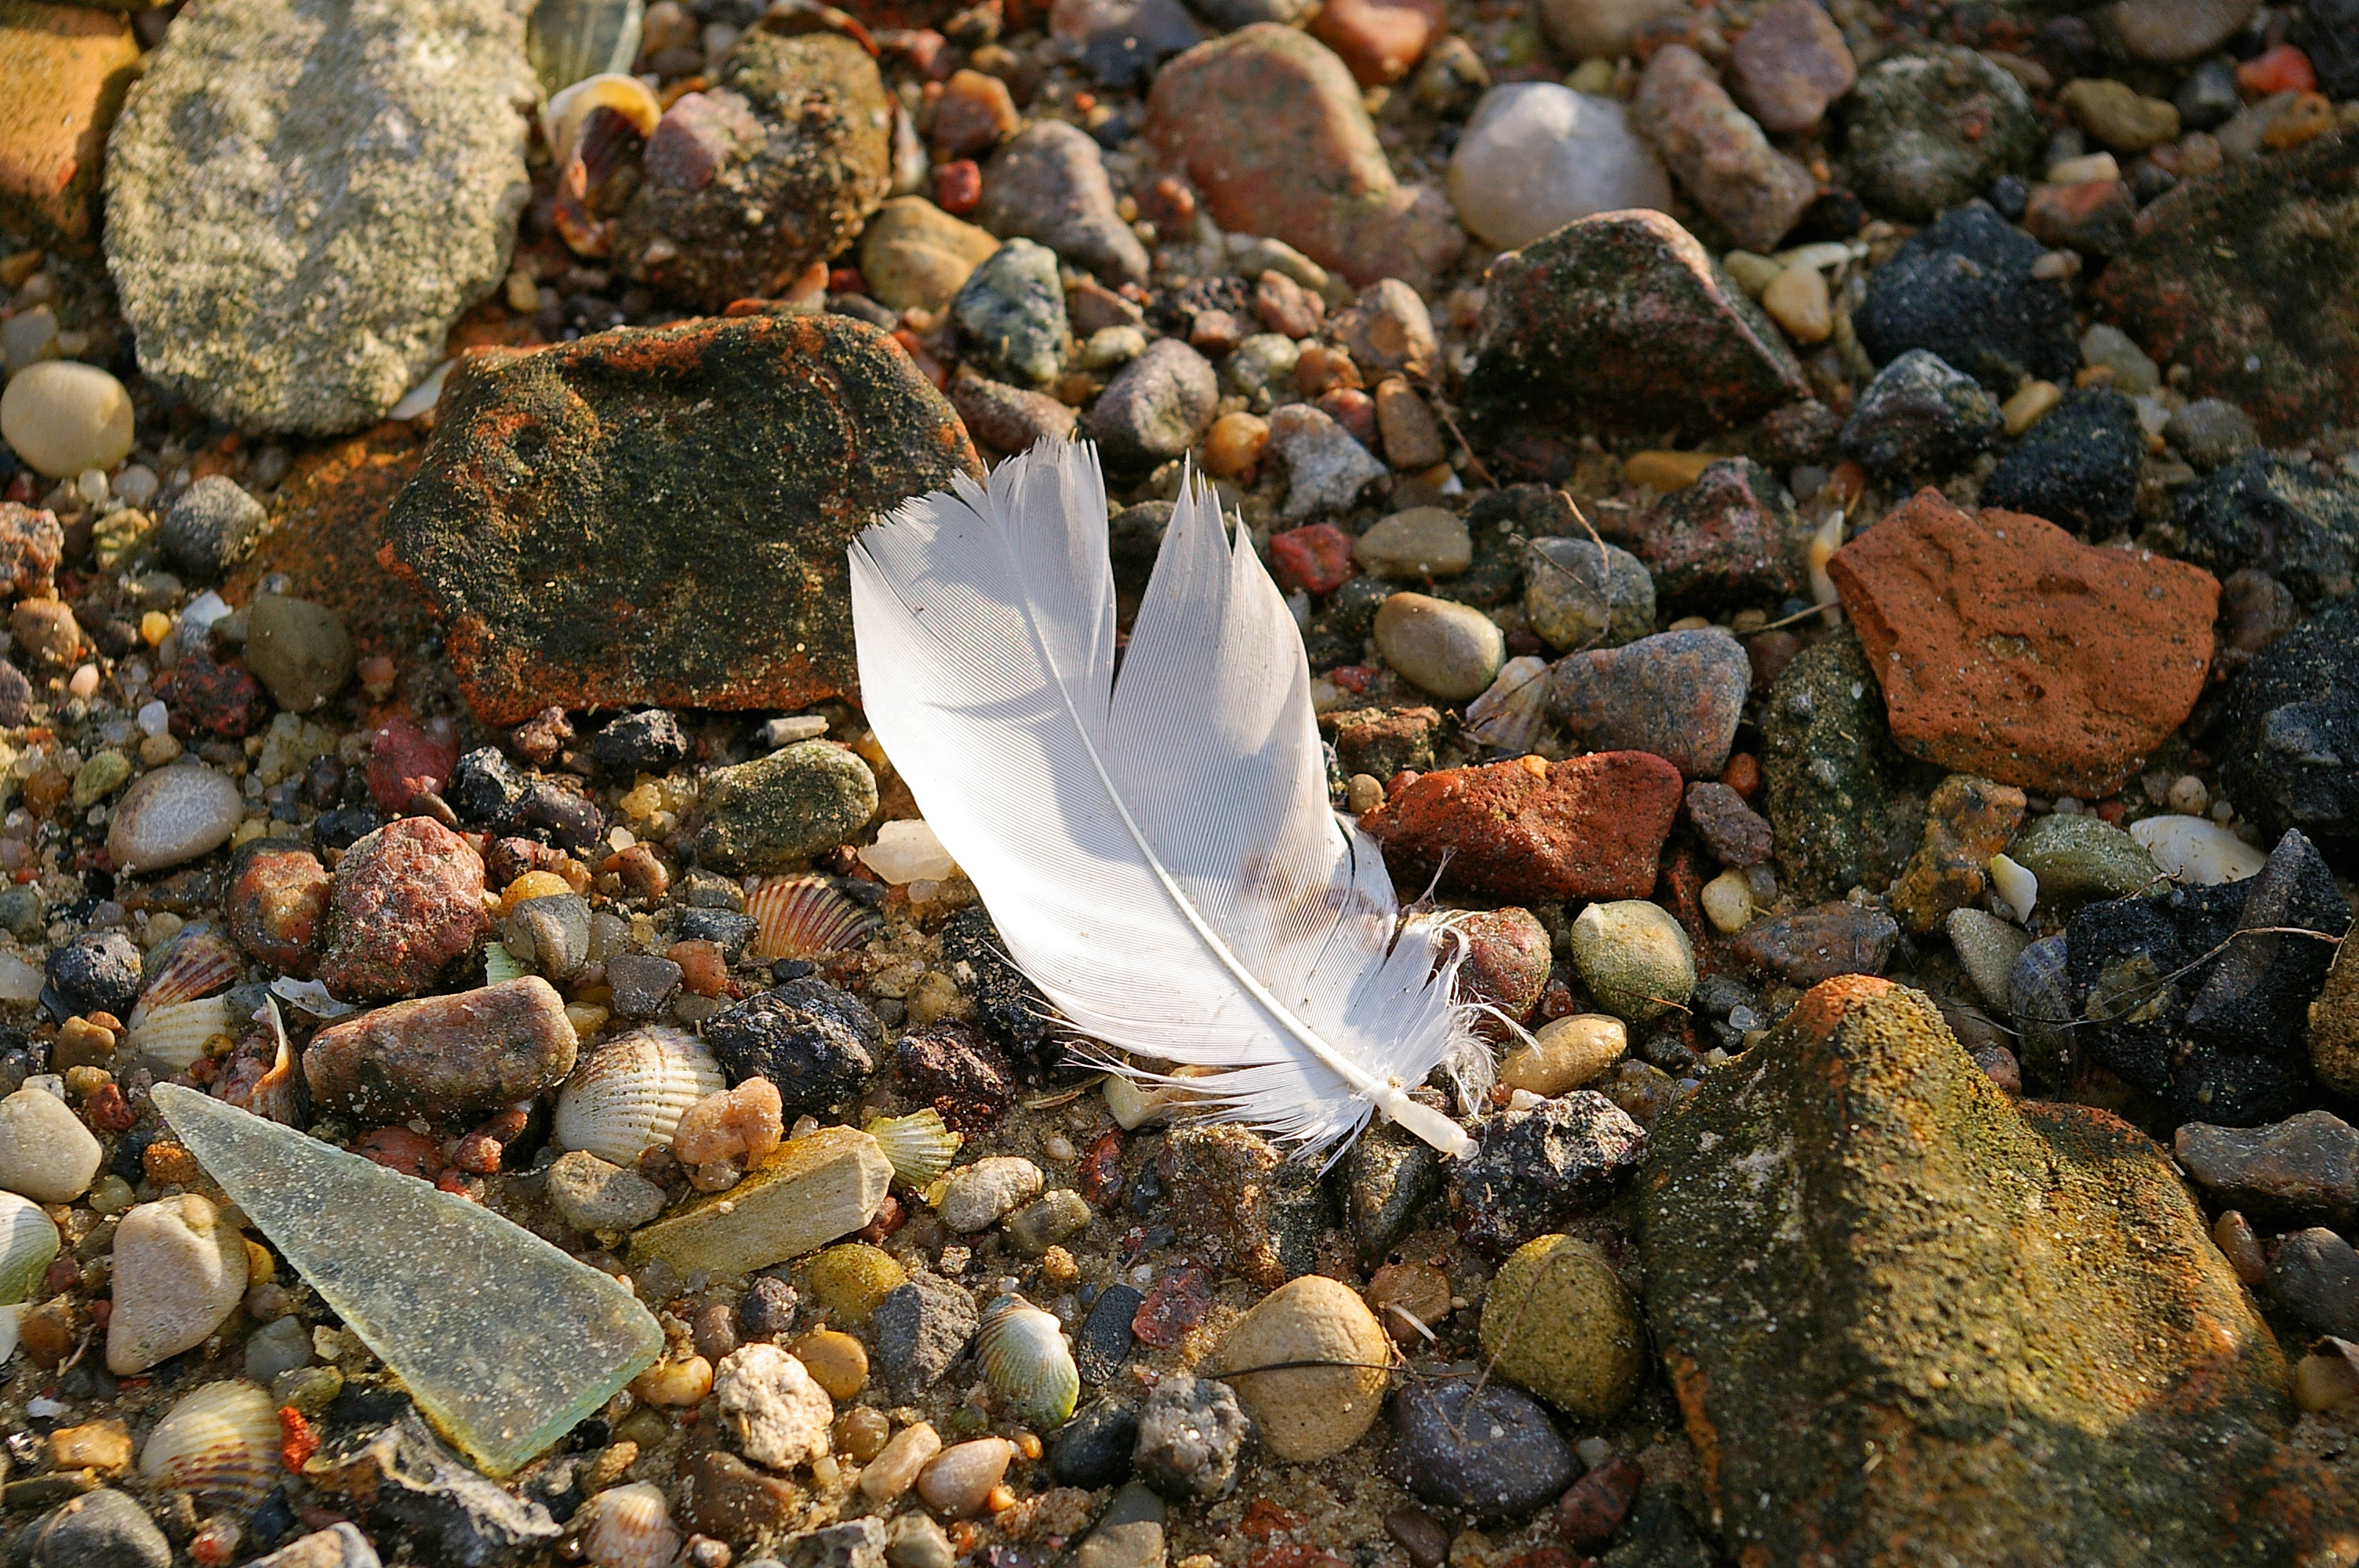
beach, landscape, sea, coast, water, nature, rock, bird, structure, plant, hiking, leaf, flower, animal, walk, wildlife, pebble, autumn, soil, rest, colorful, flora, feather, season, fauna, material, lakeside, plumage, stones, bank, geology, gravel, pebbles, flotsam, walk on the beach, small stone, washed up on, colorful stone